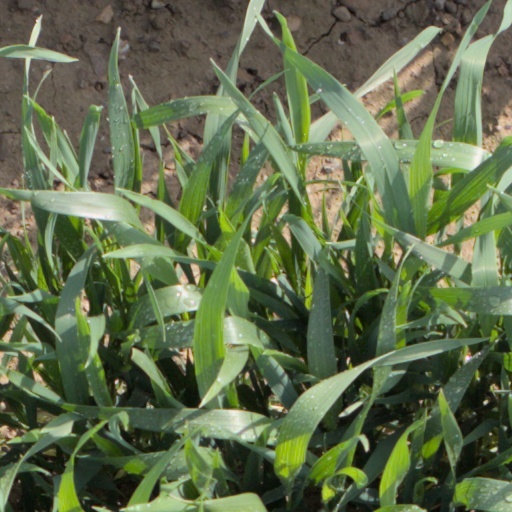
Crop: wheat